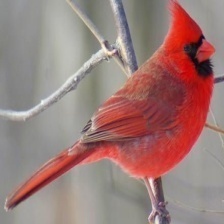
Species: NORTHERN CARDINAL
Scientific name: CARDINALIS CARDINALIS